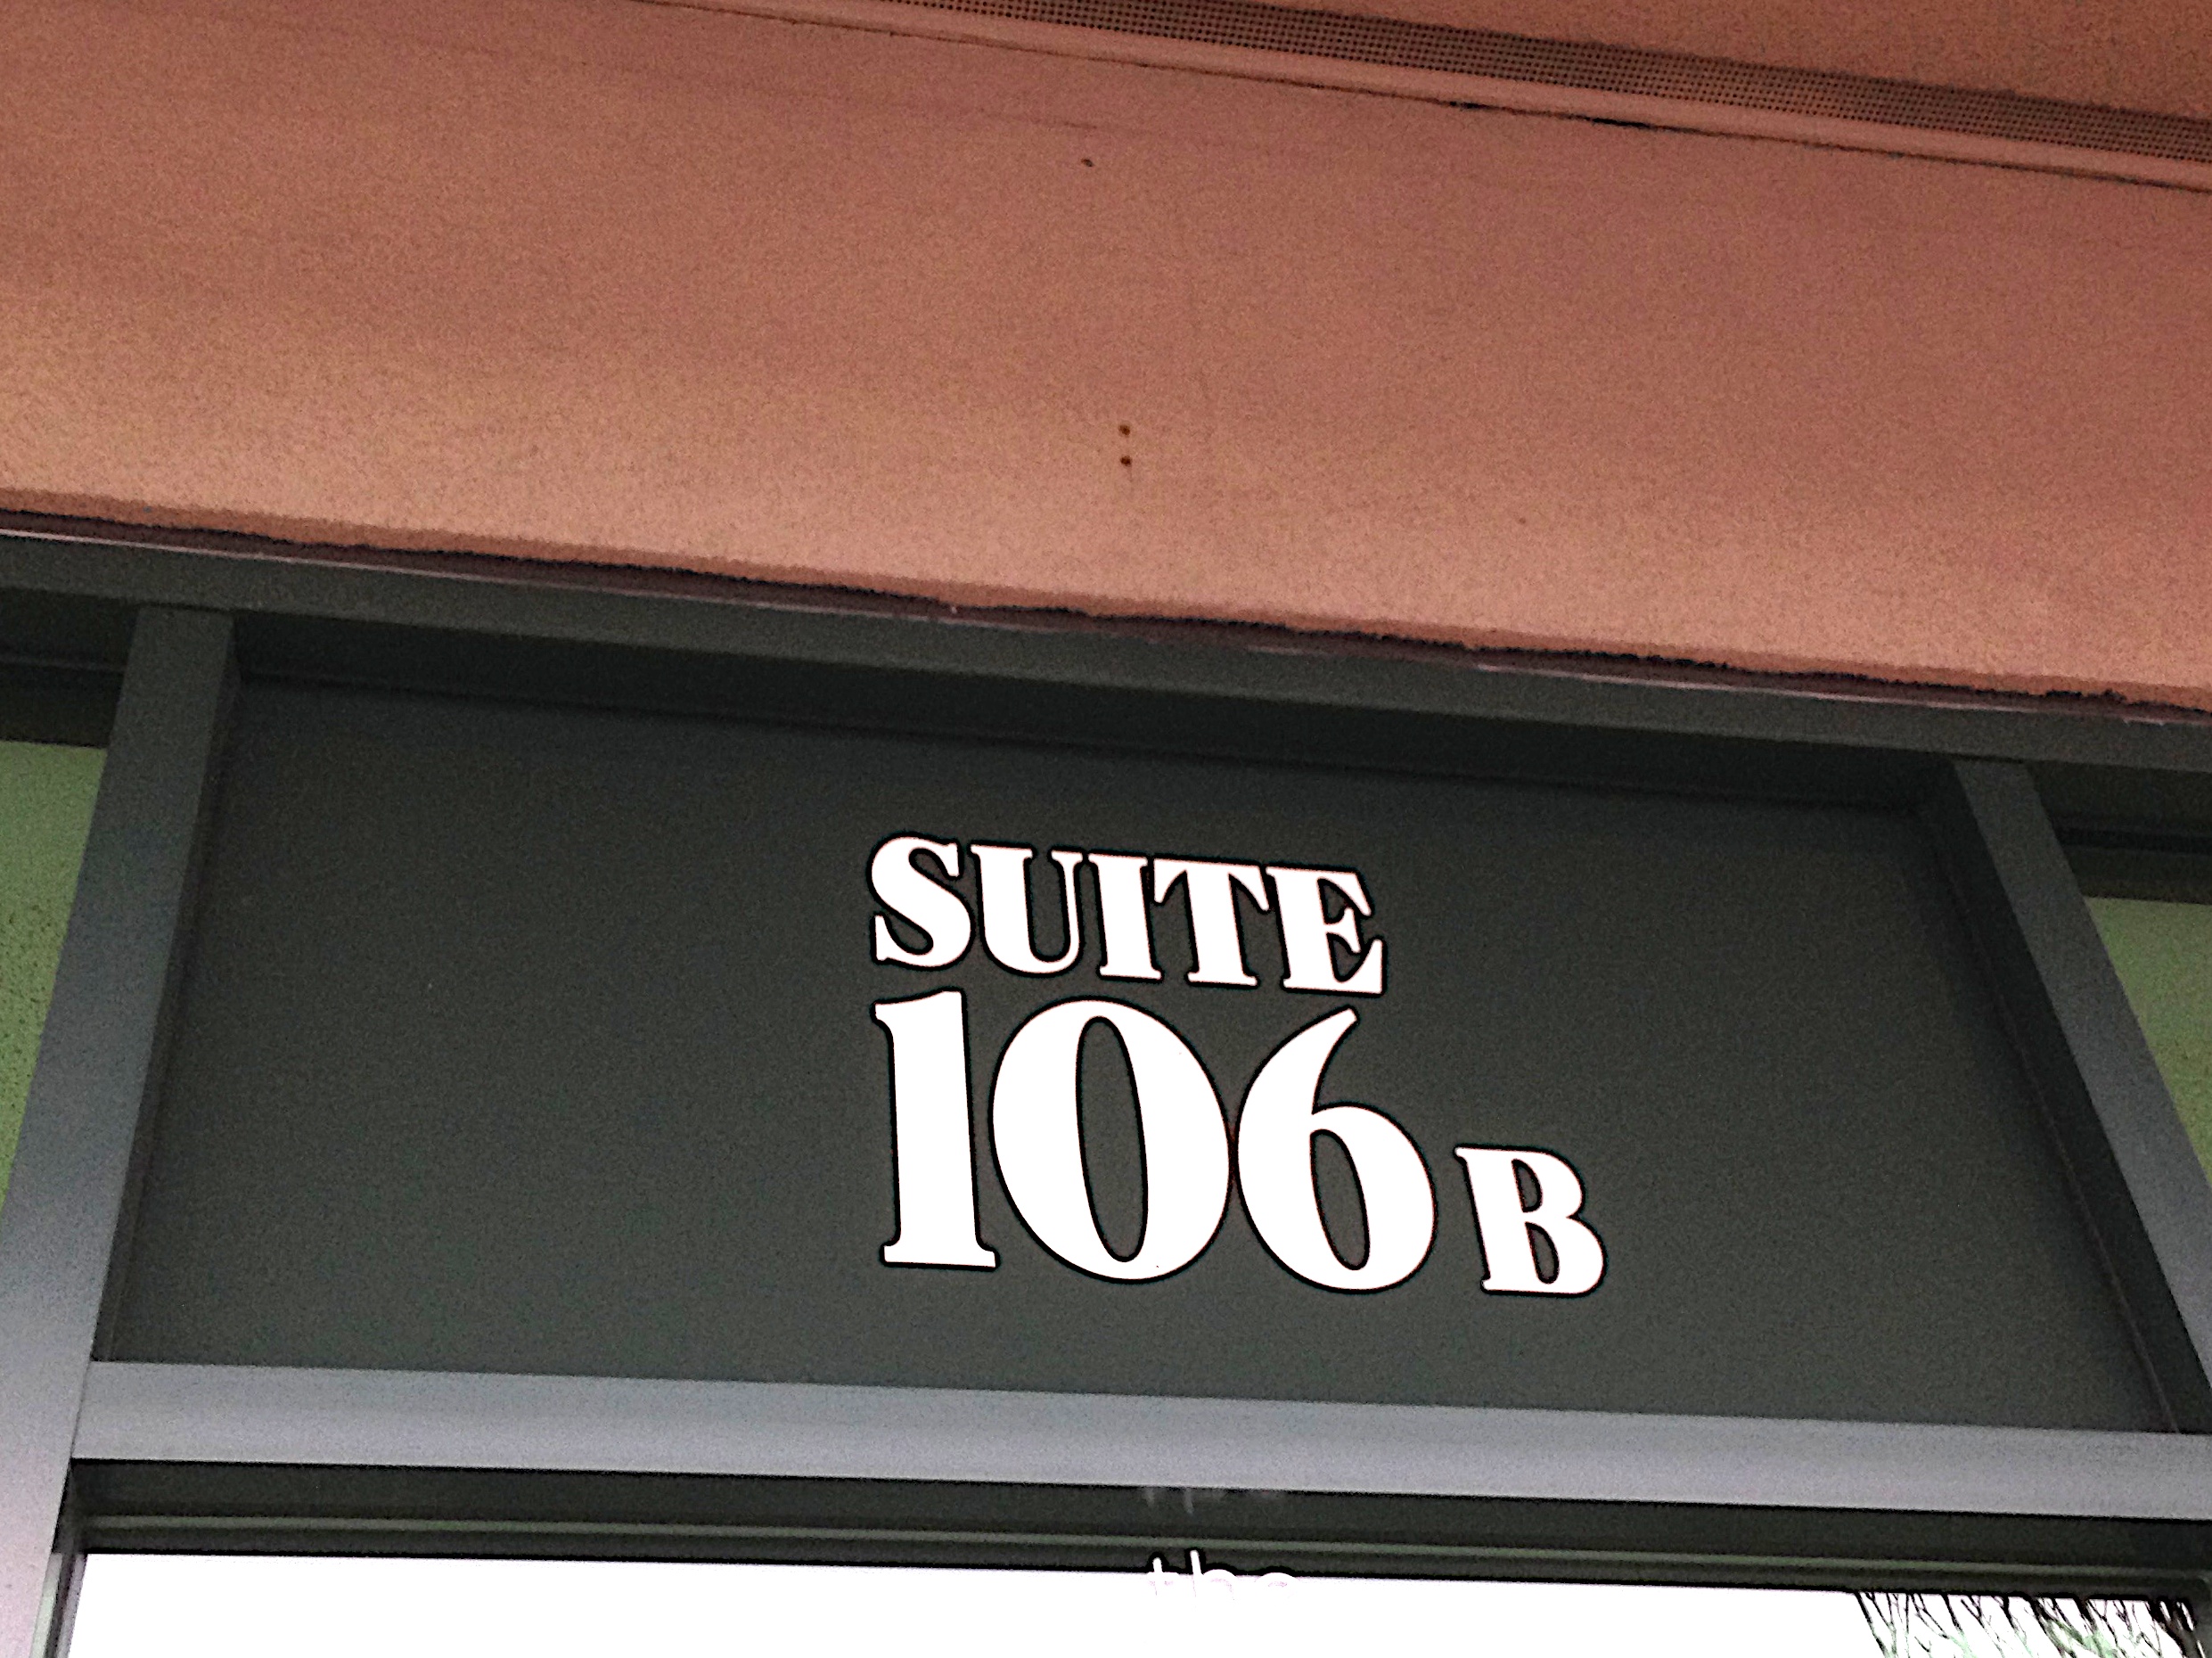
wood, window, advertising, sign, signage, lighting, interior design, design, ds106, 106, window covering, display device, flat panel display